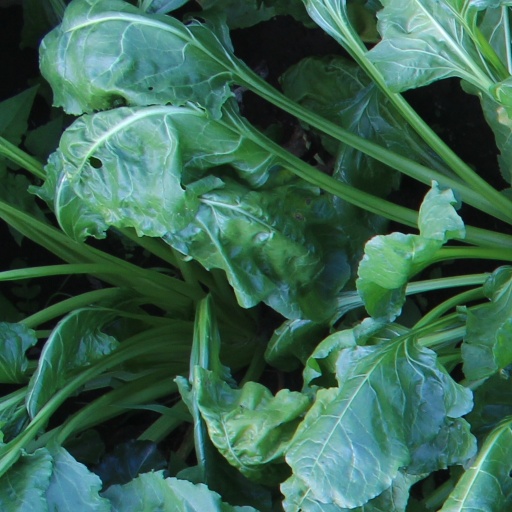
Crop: sugar beet